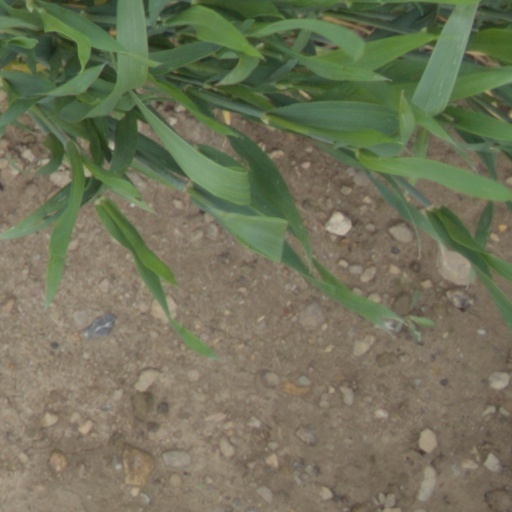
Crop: wheat